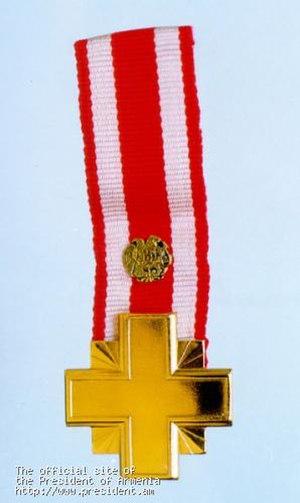
Arkady Ter-Tadevossian, né le 22 mai 1939 à Tbilissi, est un major général soviétique arménien, un dirigeant militaire des forces armées d'Arménie pendant la Guerre du Nagorno-Karabagh et ancien ministre adjoint de la défense. Il est surtout connu pour le rôle qu'il a joué dans la prise de la ville de Chouchi en mai 1992.